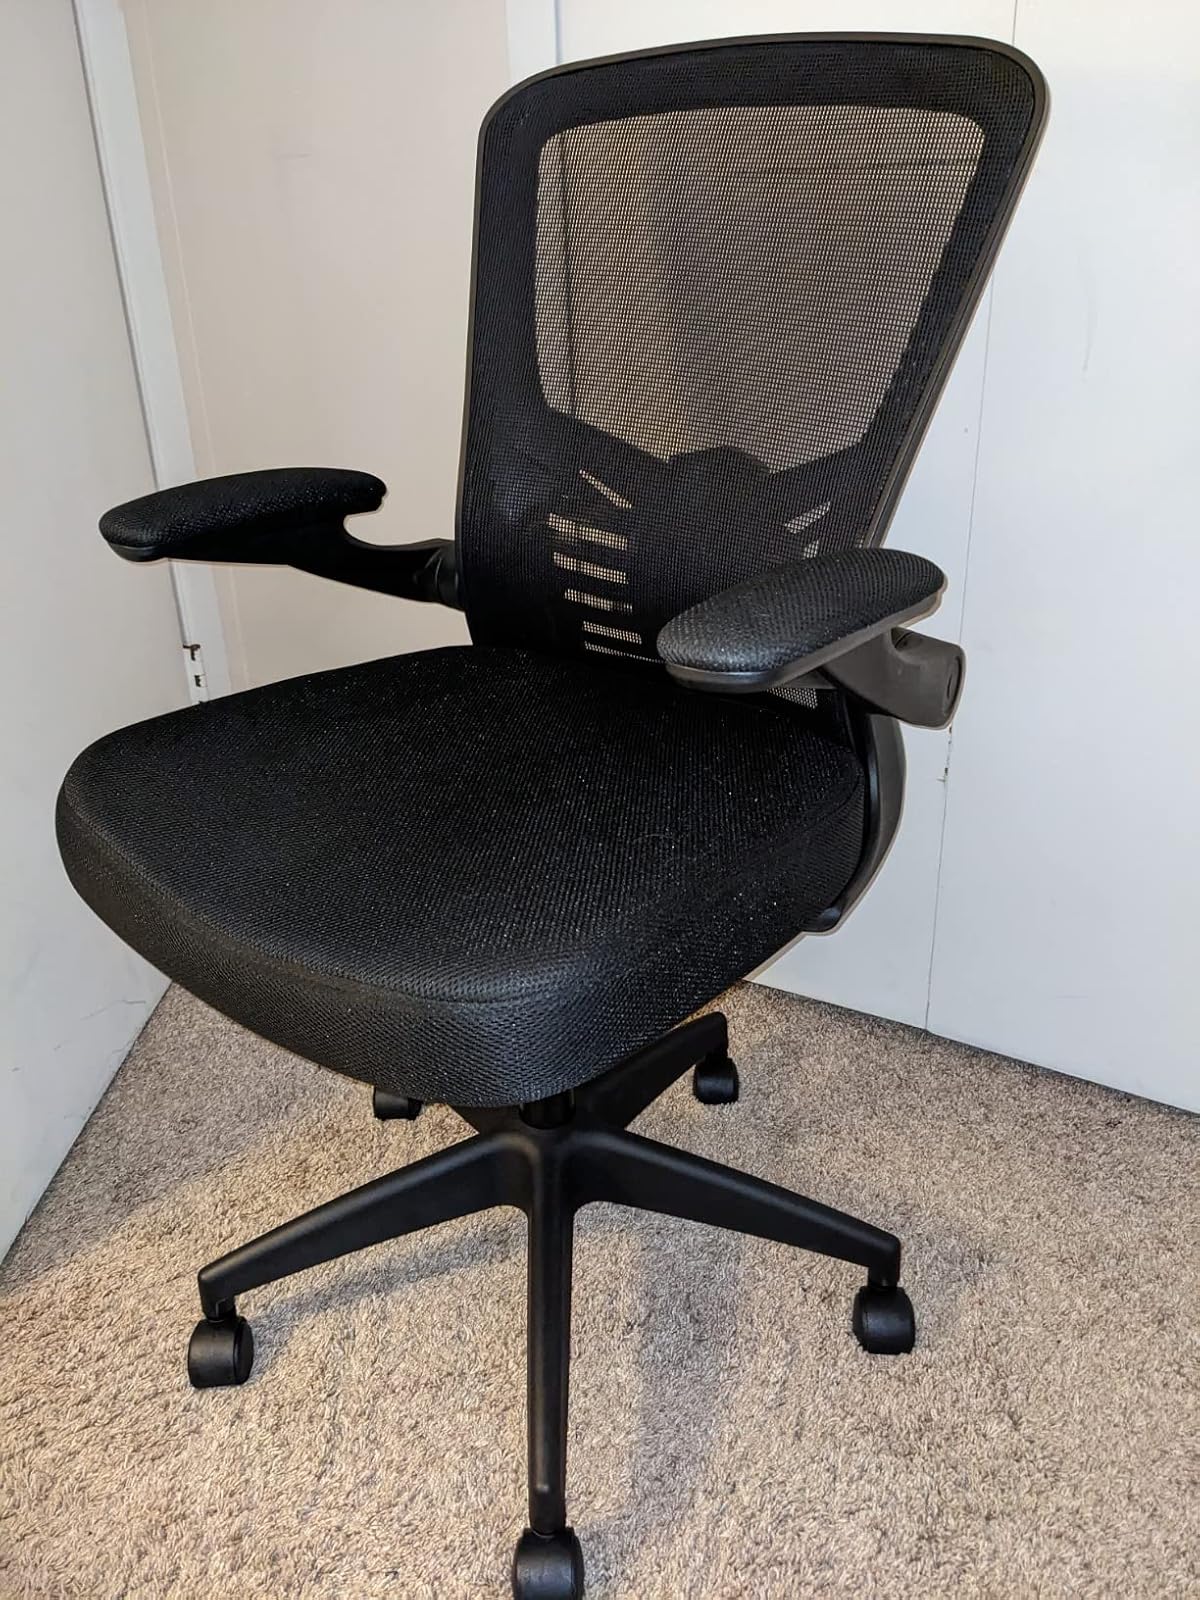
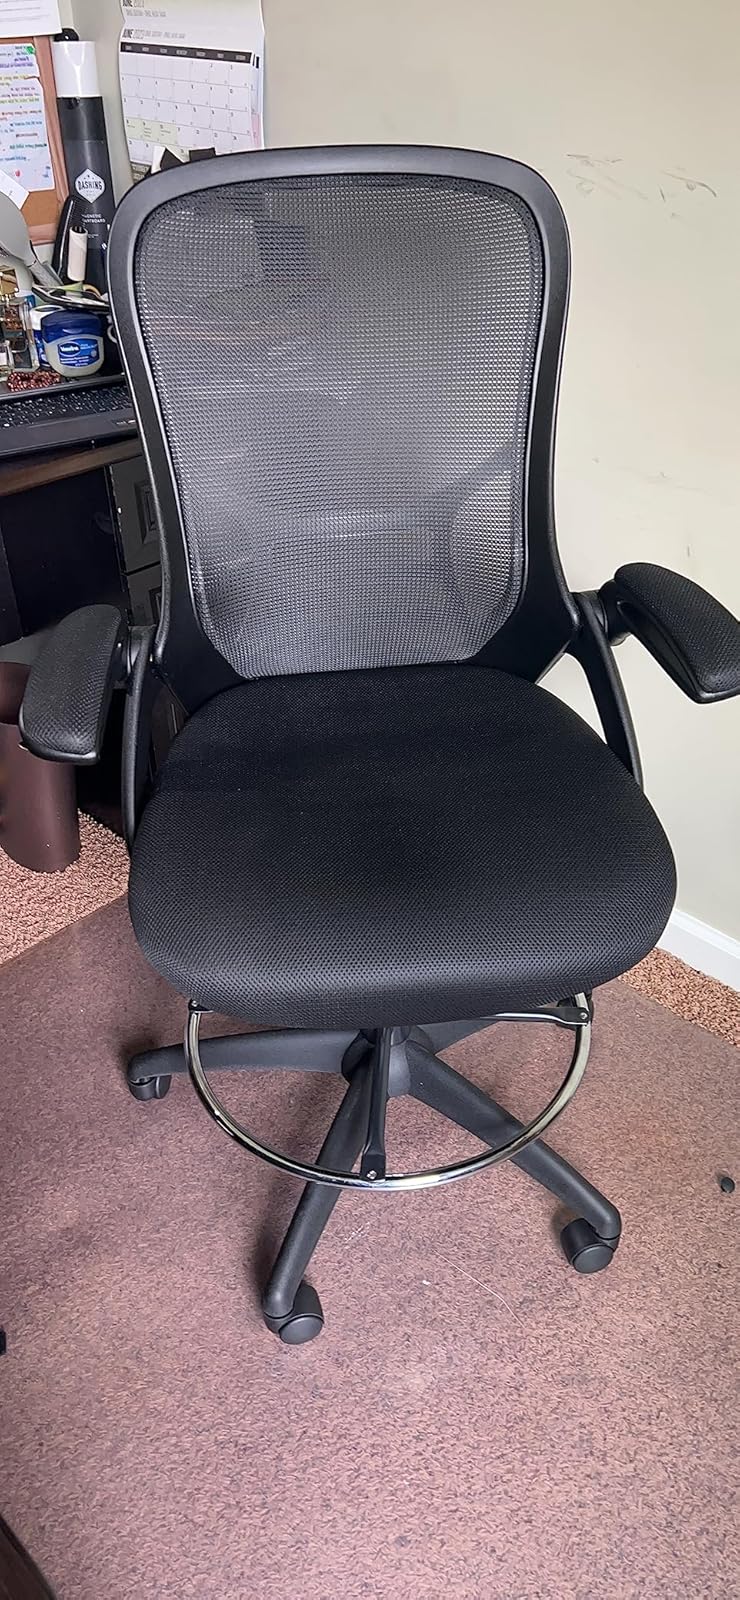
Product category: items_chair
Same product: no